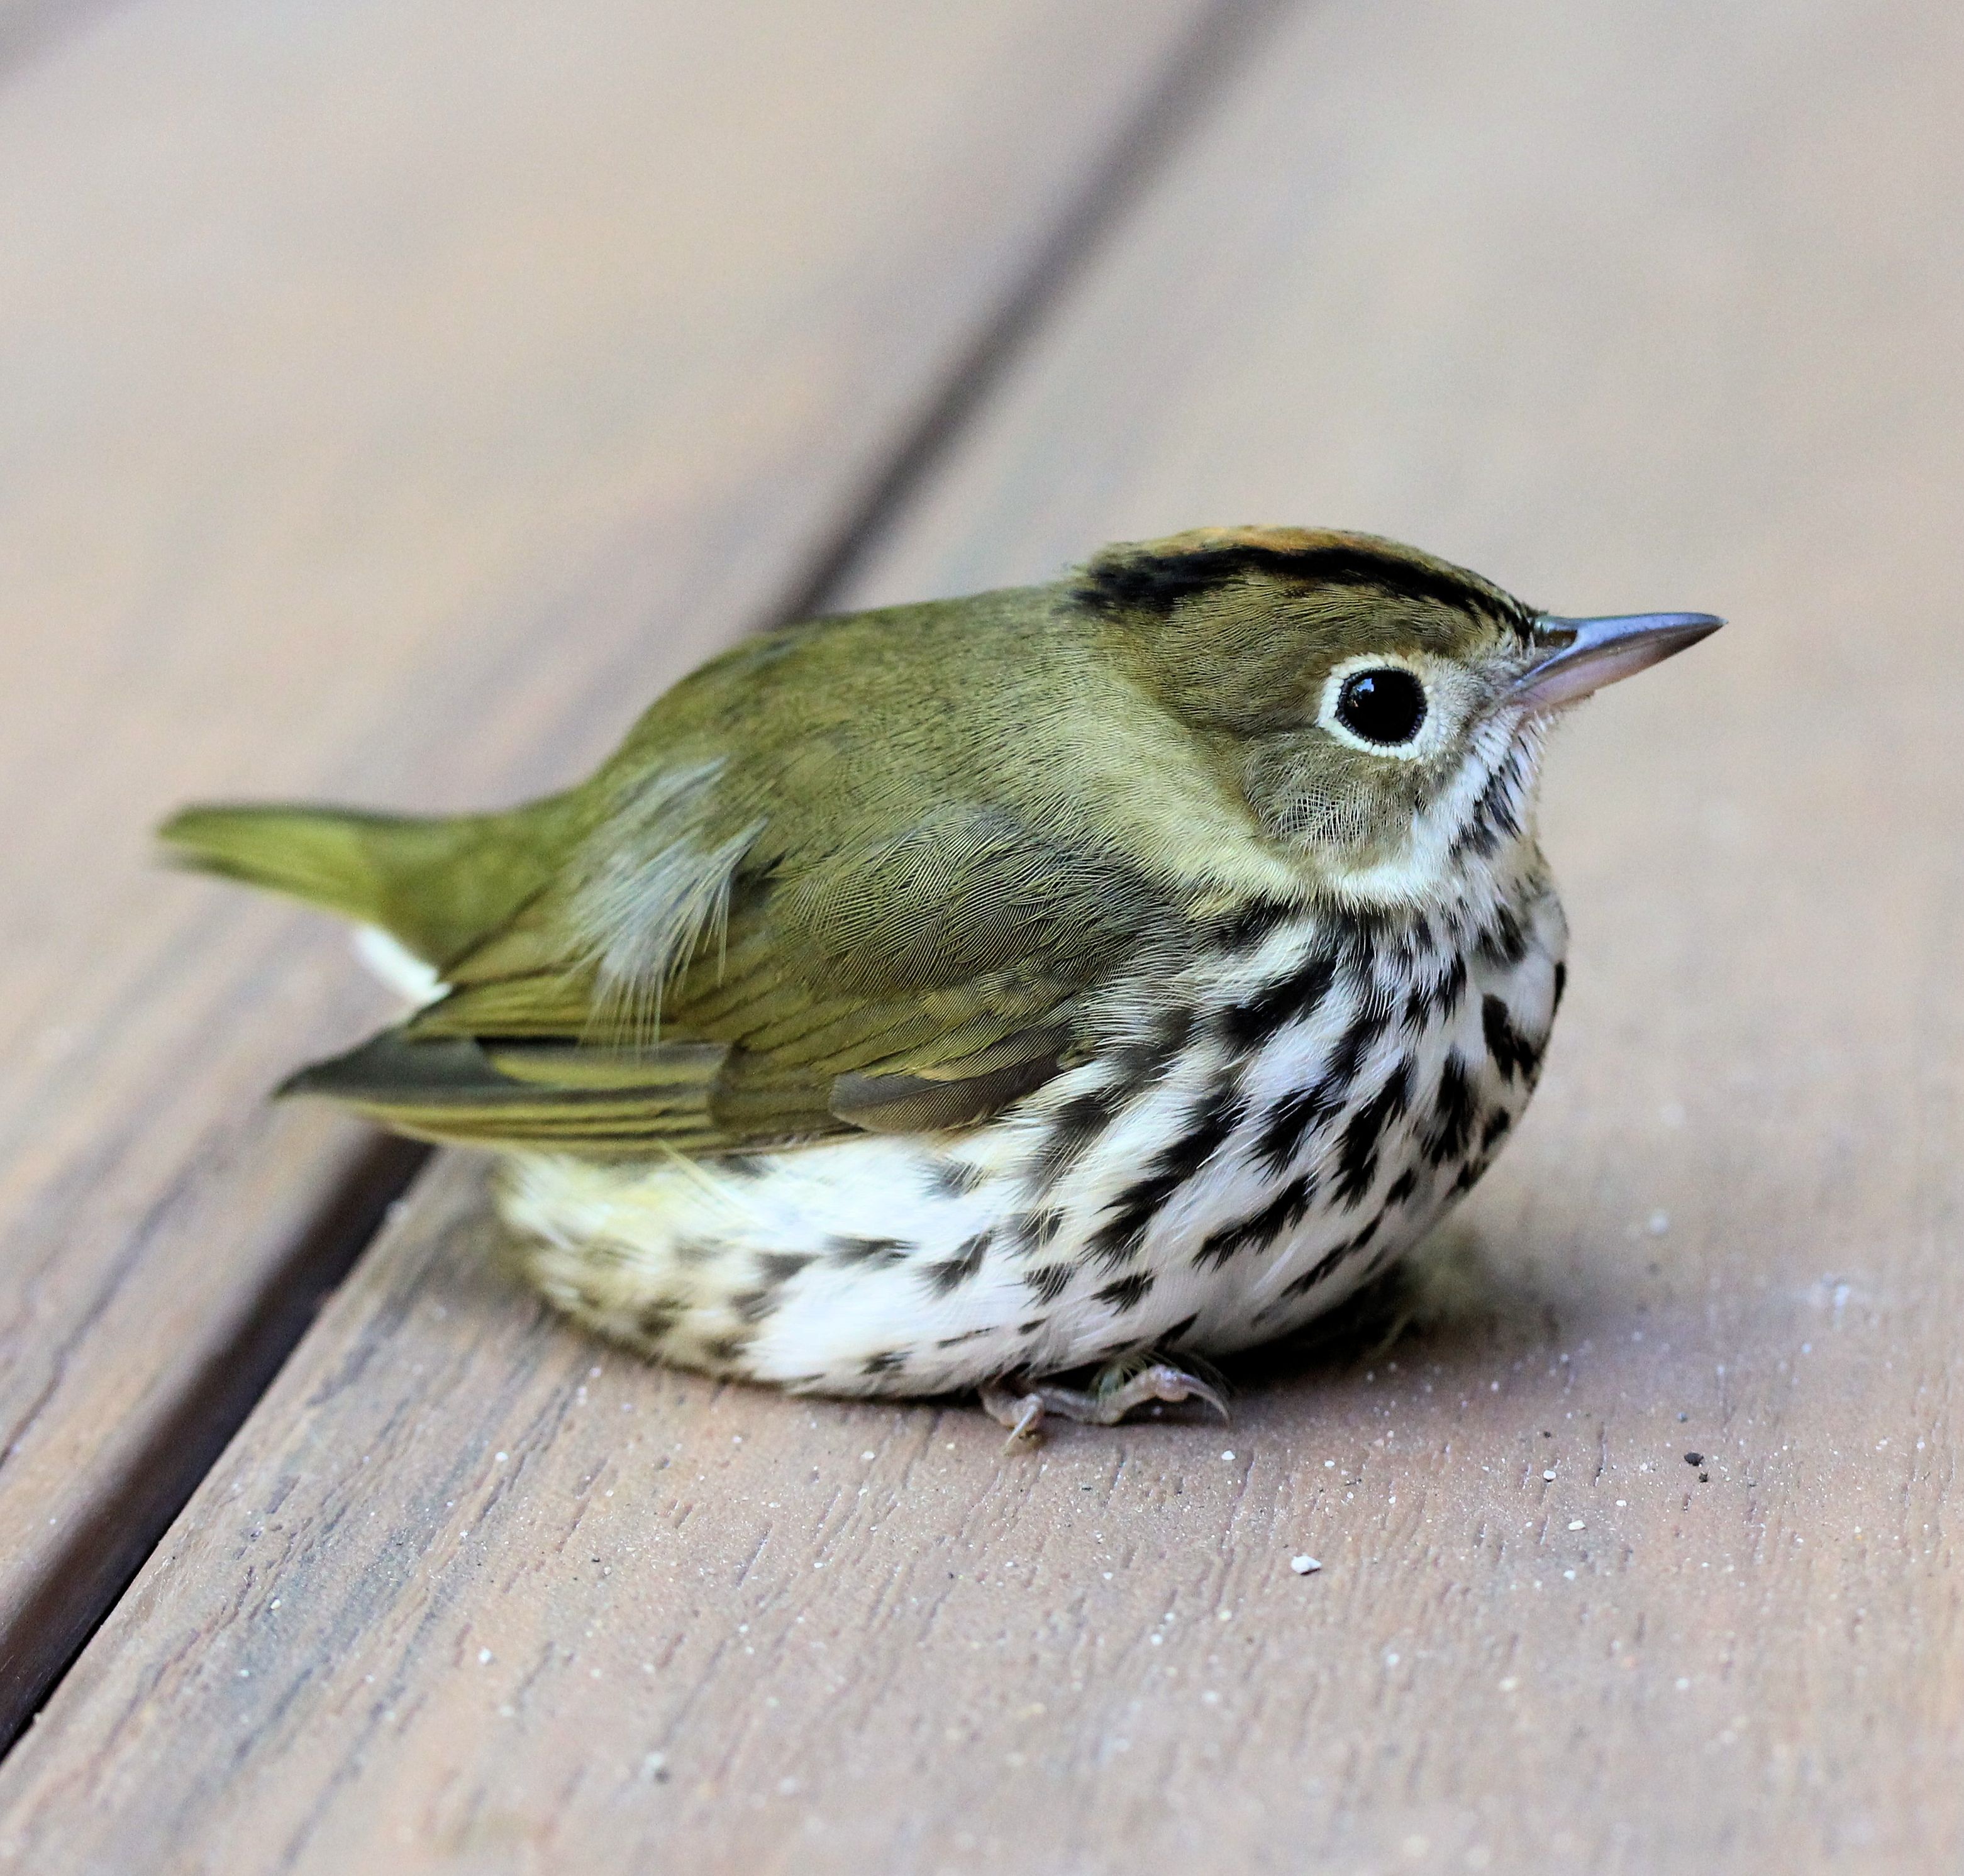
bird, wildlife, green, beak, perch, fauna, close up, spotted, vertebrate, sparrow, finch, brambling, ovenbird, perching bird